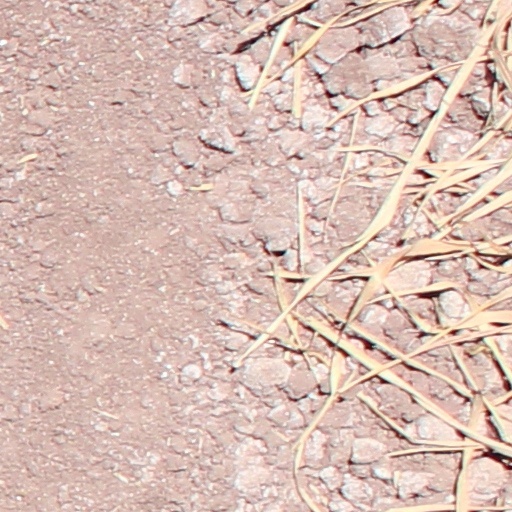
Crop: wheat